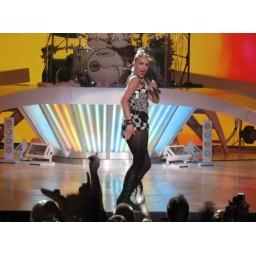
All the boys get the girls in the BACK.